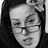
Emotion: neutral